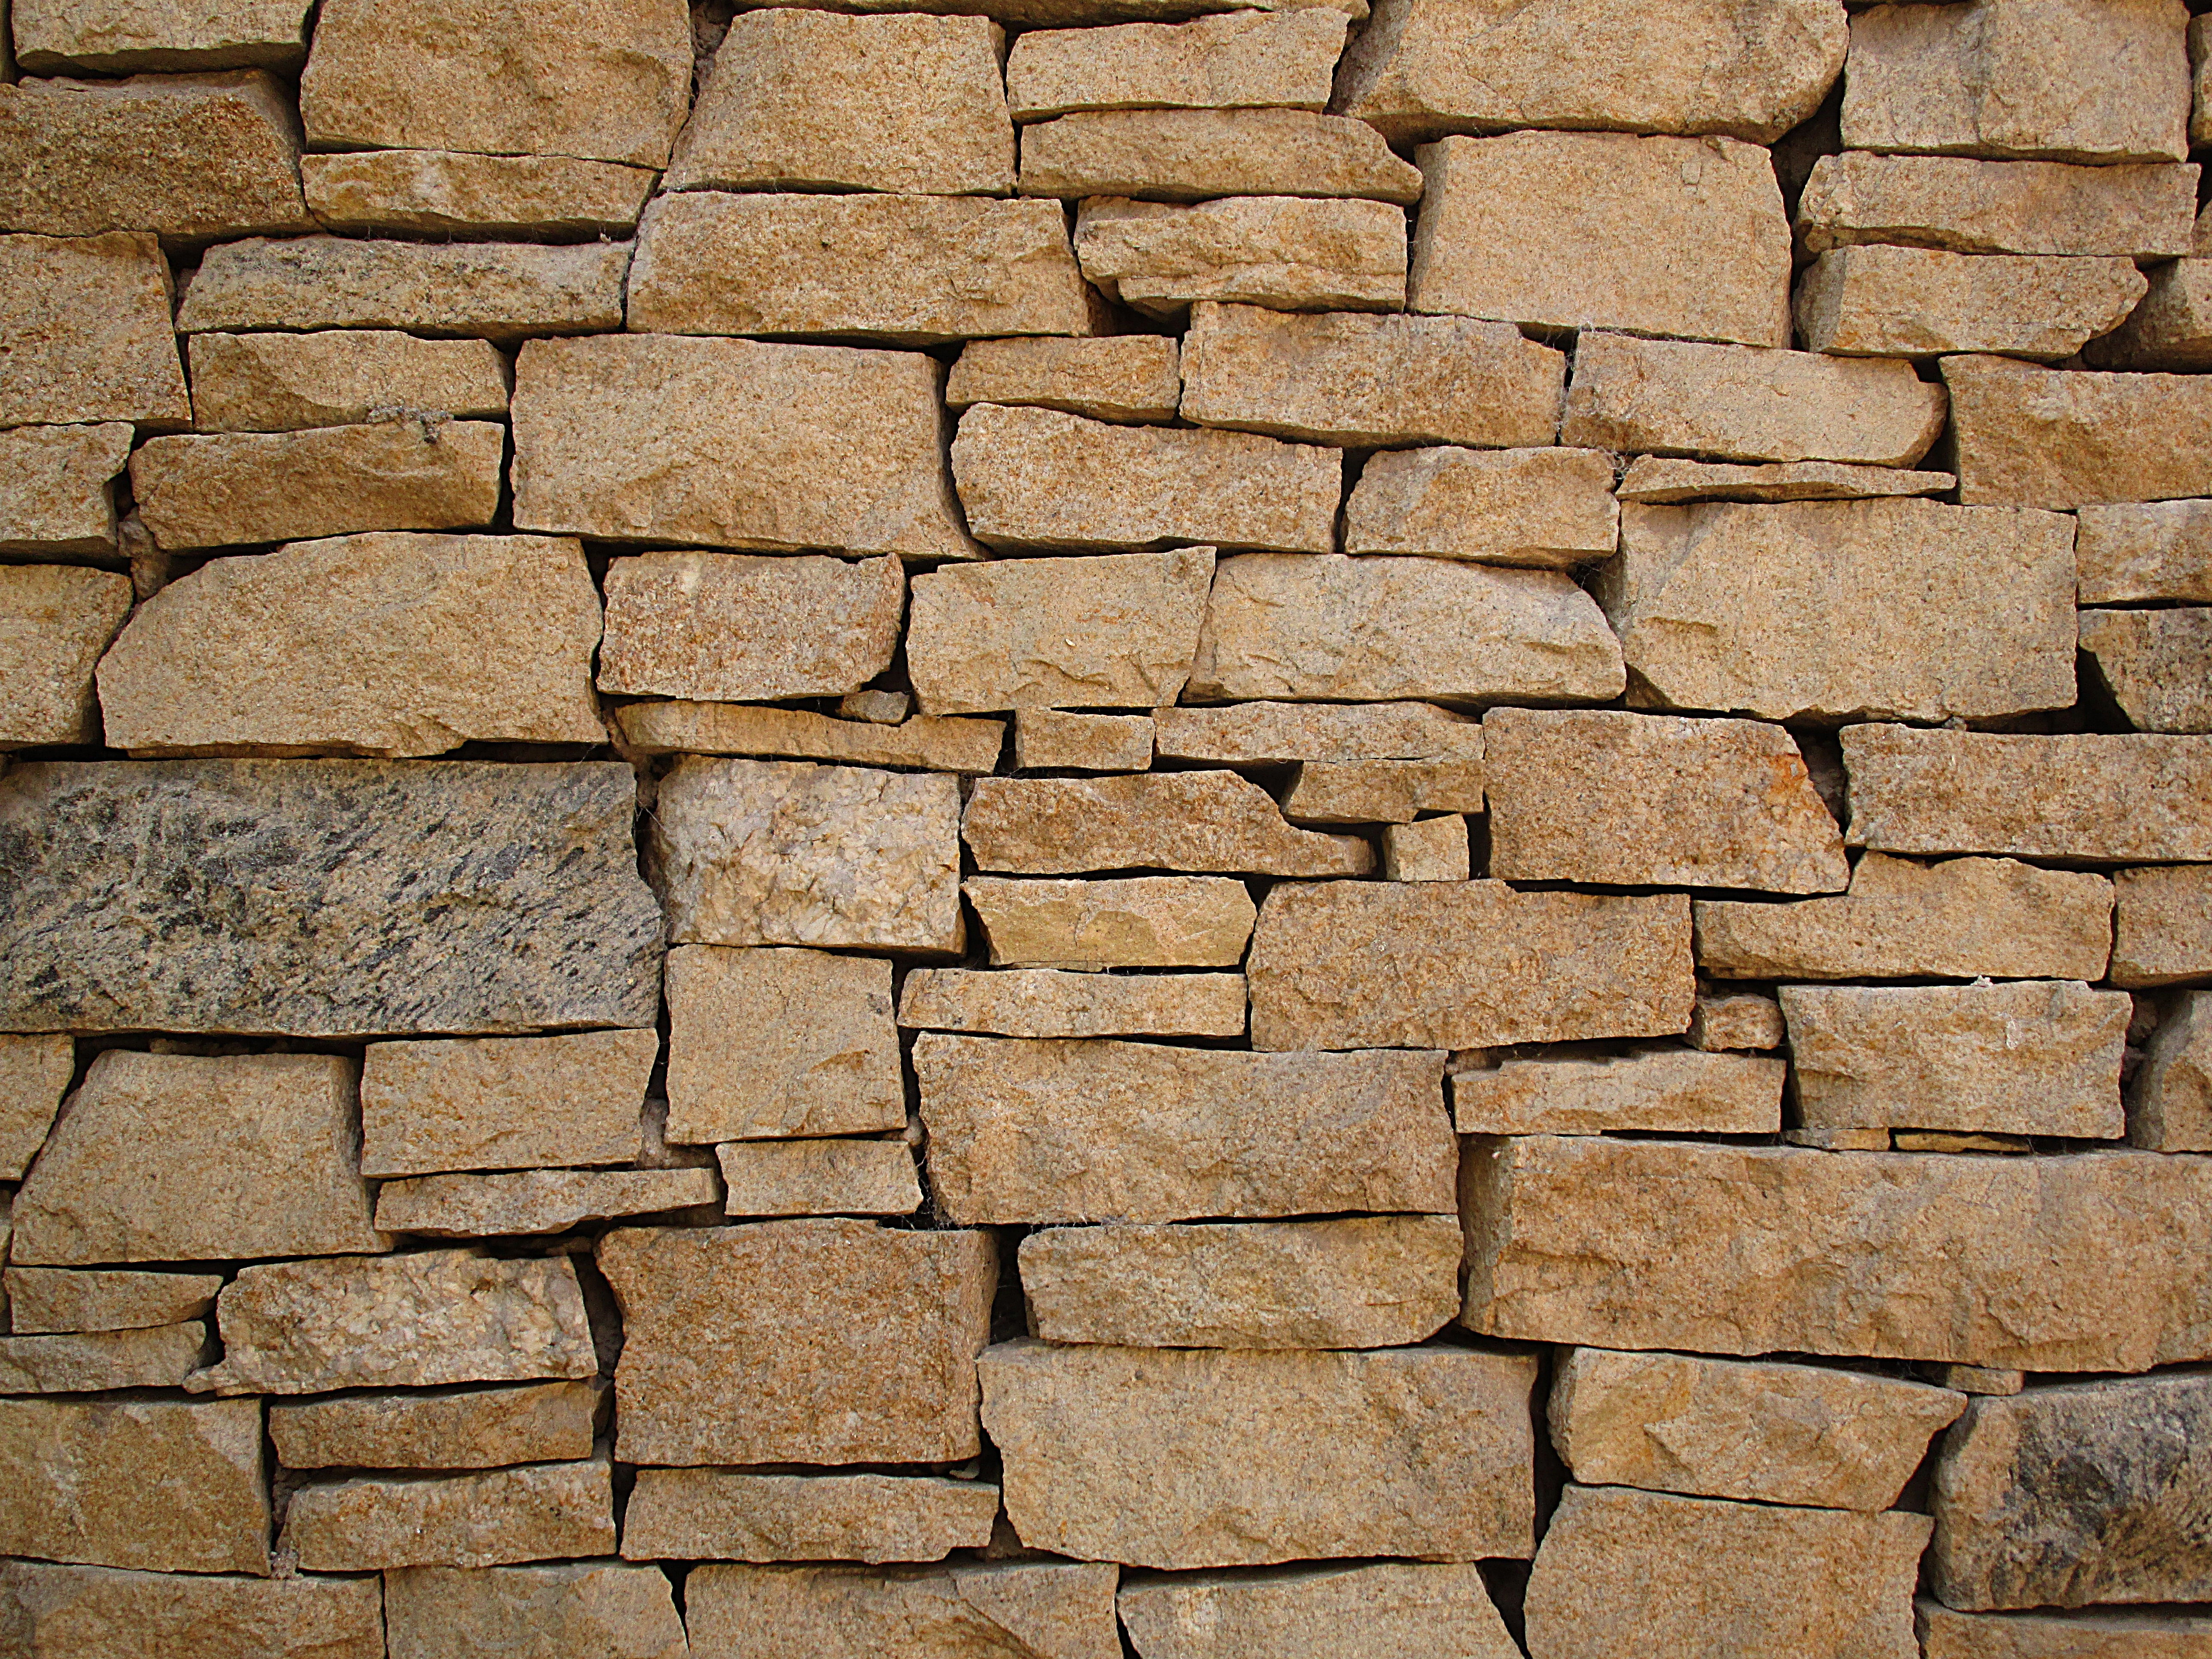
rock, floor, cobblestone, wall, stone, soil, stone wall, brick, material, brickwork, masonry, flooring